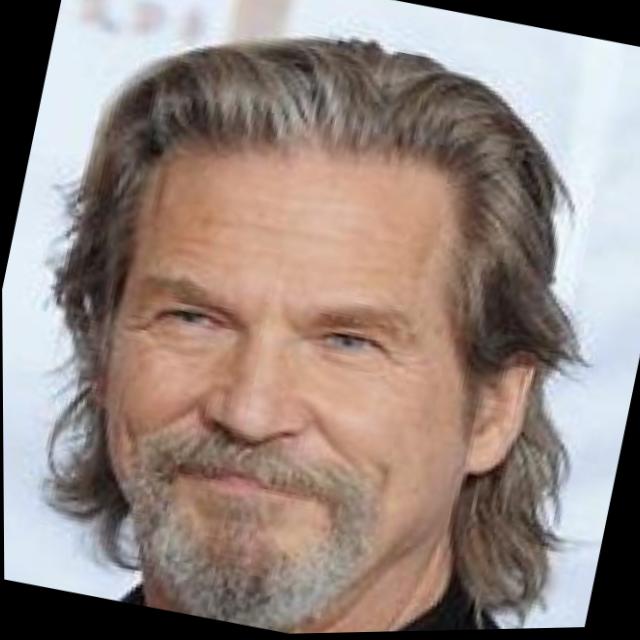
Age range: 45-64